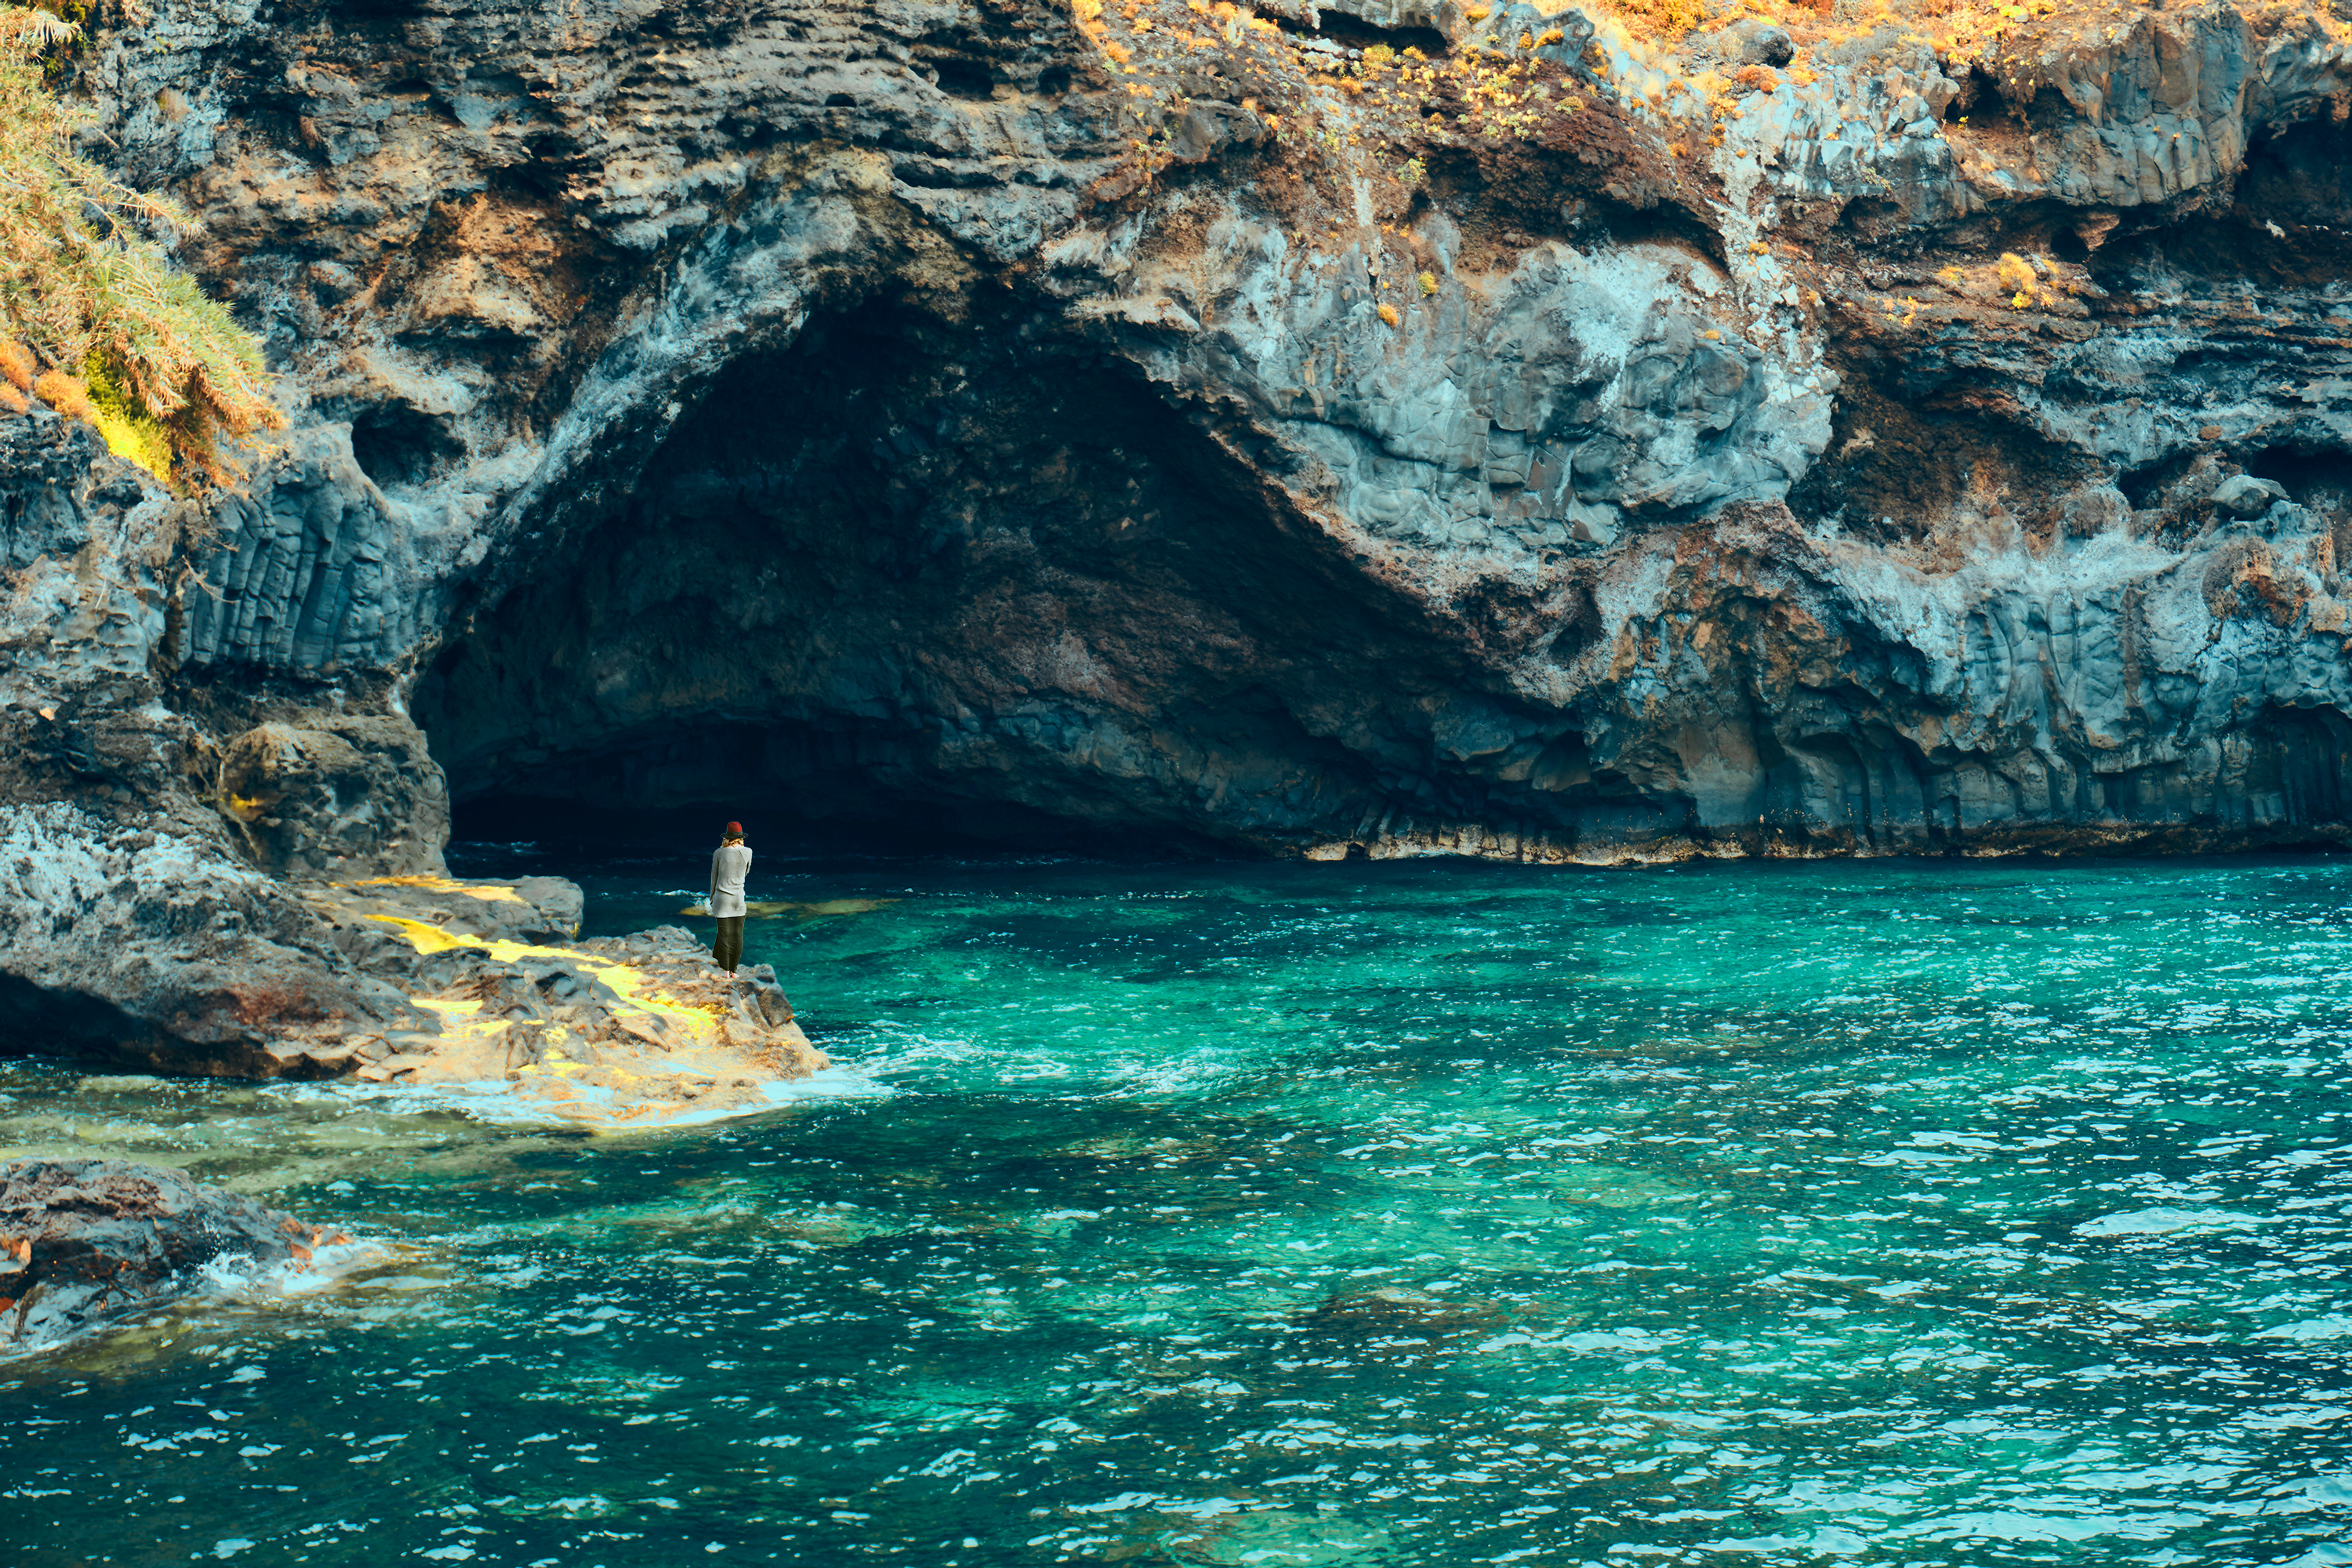
sea, cave, woman, body of water, sea cave, formation, coastal and oceanic landforms, rock, cove, water, coast, ocean, cliff, bay, erosion, underground lake, bight, watercourse, klippe, lake, natural arch, headland